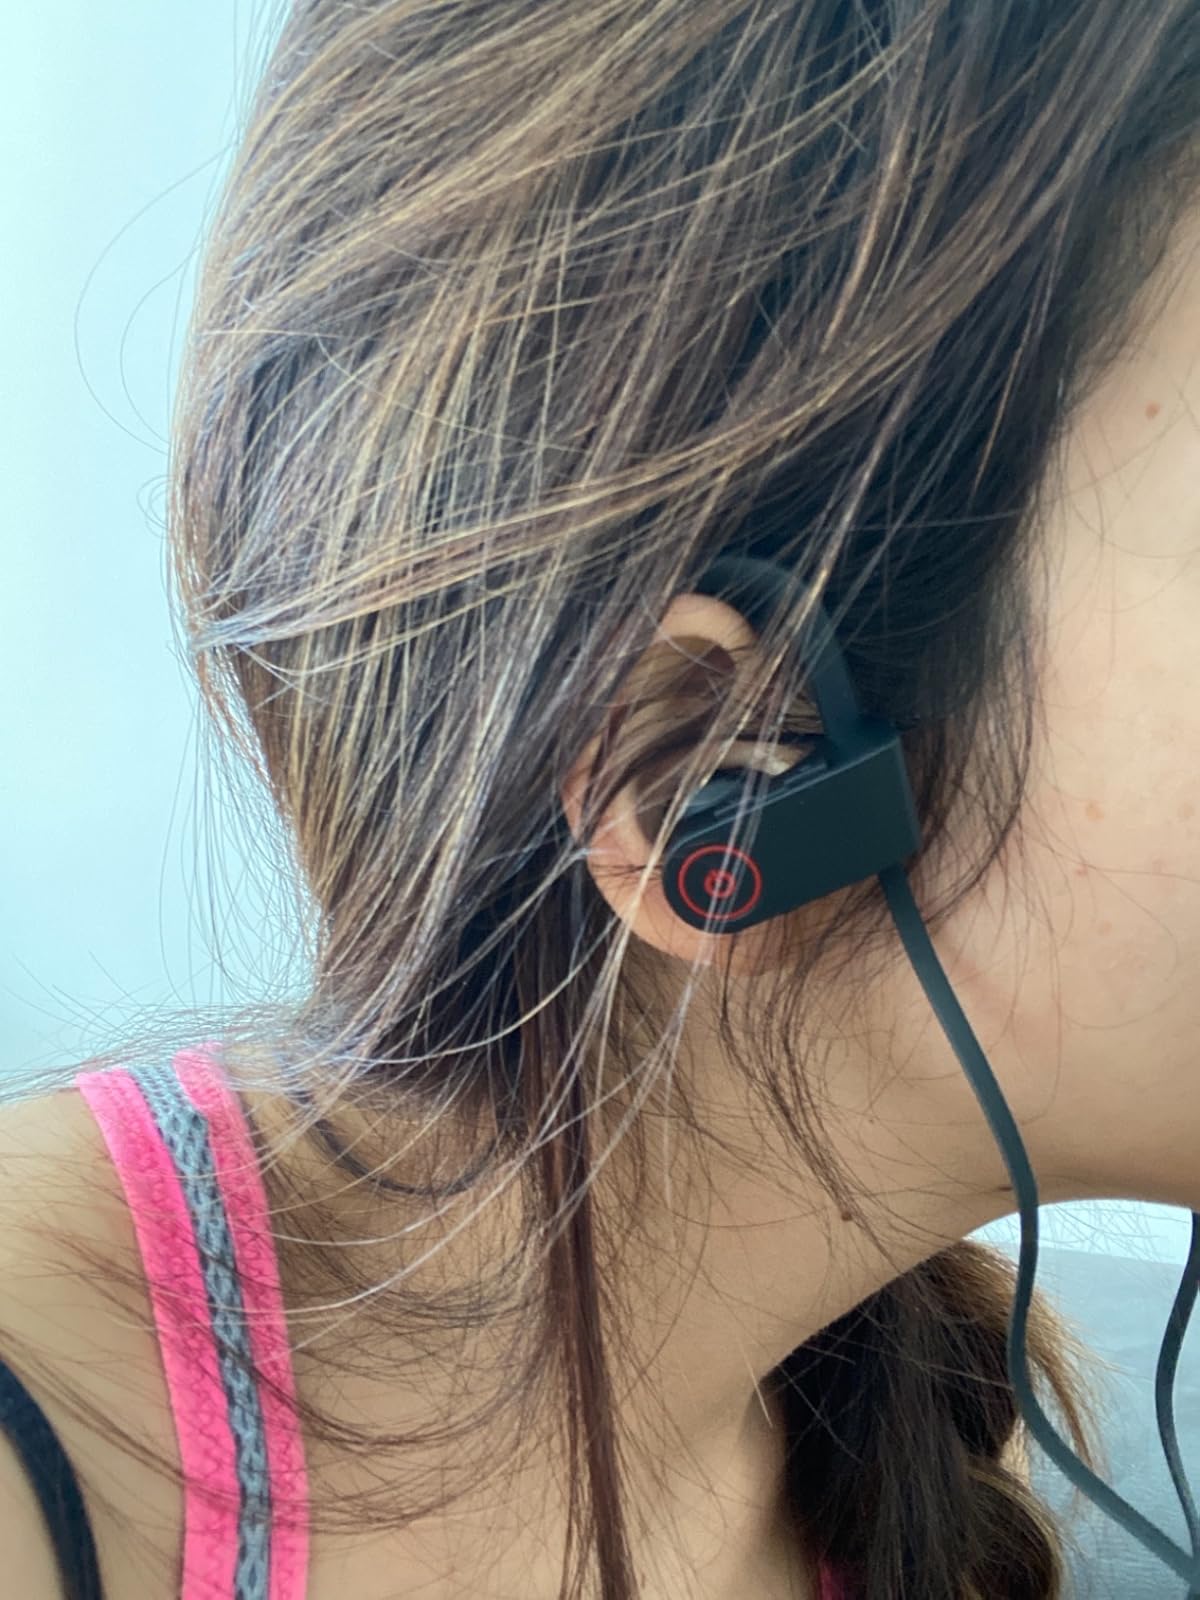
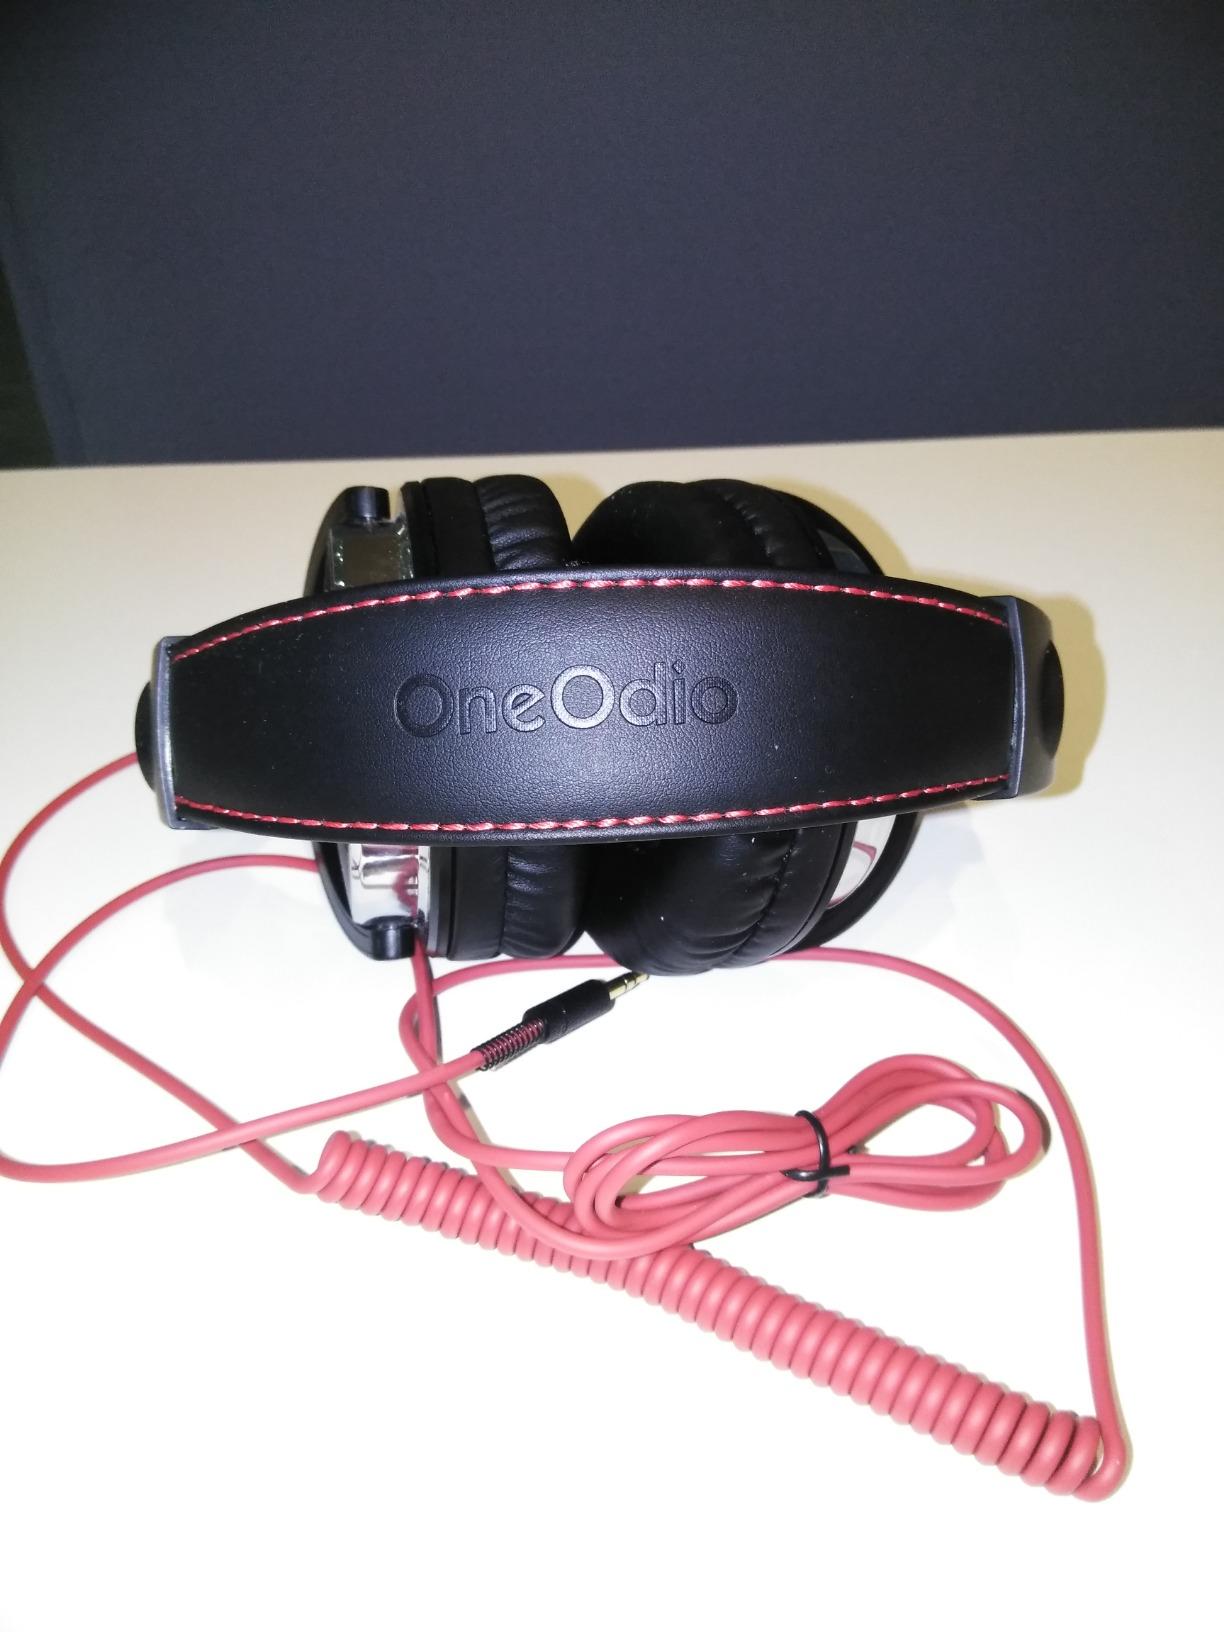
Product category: headphones
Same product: no